Benelli TRK

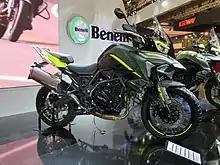
TRK 702X

In August 2022, the TRK 702 was presented in China with a new 693 cm parallel twin-cylinder engine, bore and stroke of 83×64 mm, compression ratio 11.6:1, liquid cooling and four valves per cylinder, combined to the double overhead shaft transmission. The 700 engine can deliver a maximum power of 76.1 HP at 8,500 rpm, and a peak torque of 68.2 Nm at 6,250 rpm, and a detuned 35 kW version is also available for licenses A2. The braking system consists of a double front disc with two-piston floating caliper and a rear disc with single-piston floating caliper. The 702 also has a specific aesthetic, front camera and redesigned saddle. The declared empty weight is equal to 220 kg (238 with full tank), 3 kg less than the TRK 502 model.